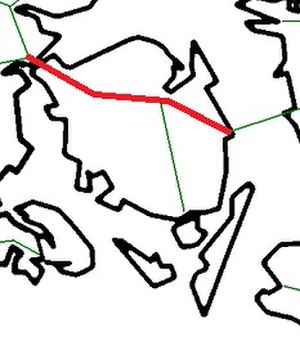
Den fynske hovedbane
Banens placering
Den fynske hovedbane er jernbanestrækningen mellem Nyborg og Fredericia.